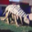
Label: dinosaur